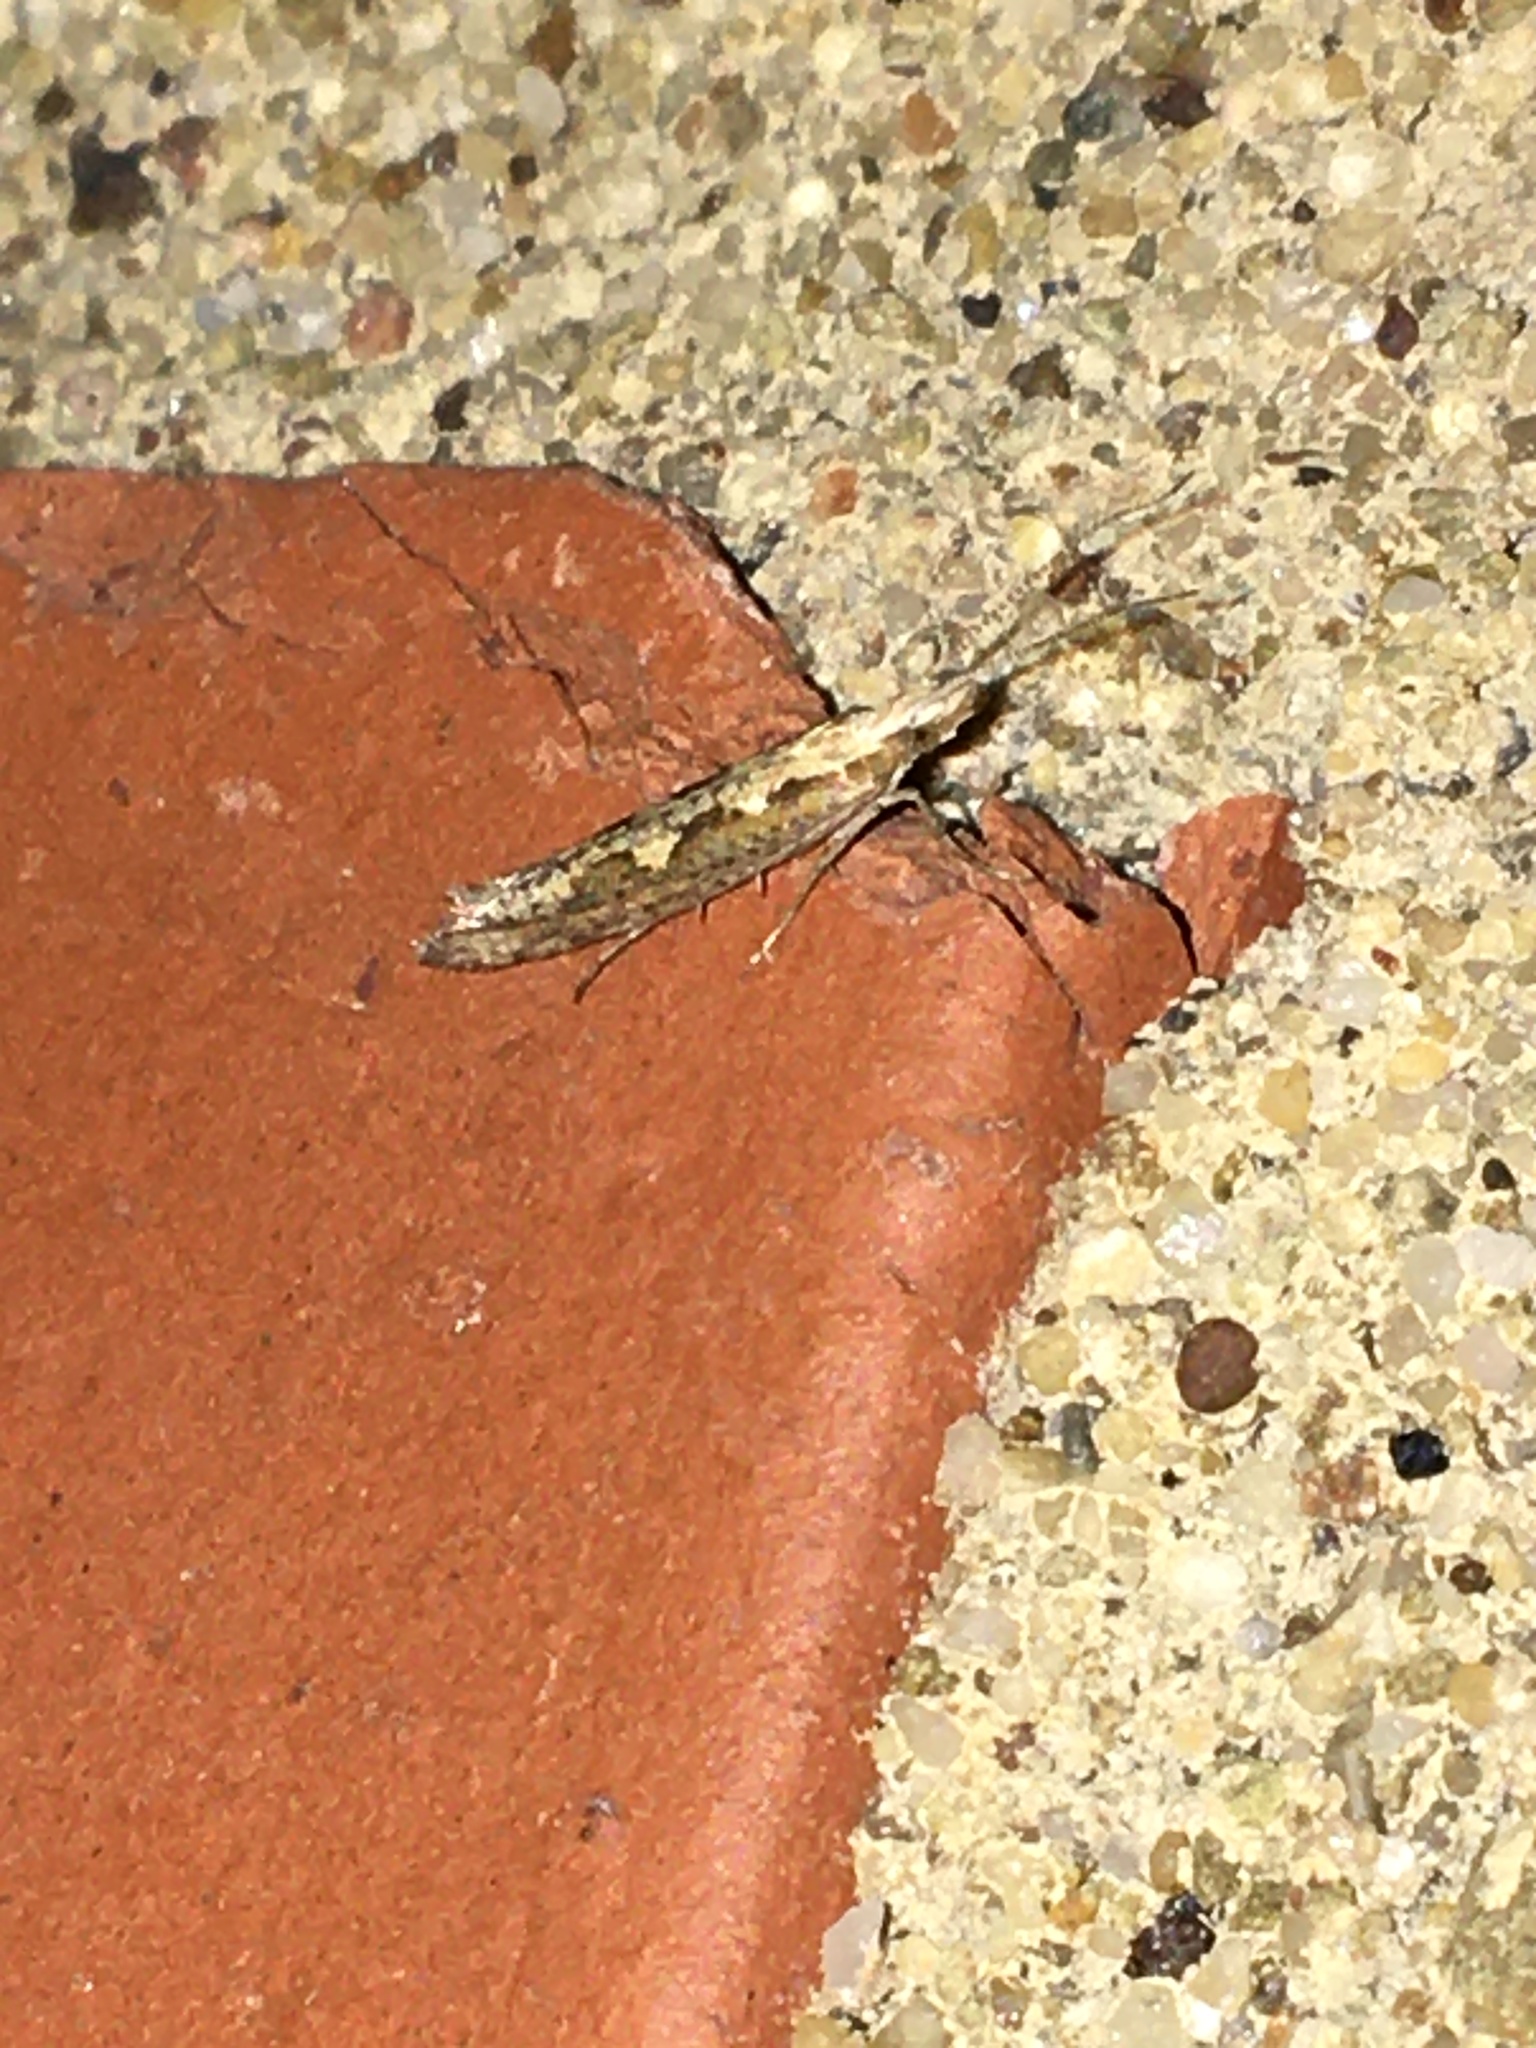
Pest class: diamondback_moth